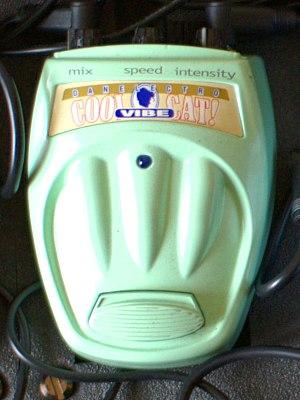
L'UniVibe est une pédale d'effet modulatrice de phase pour la guitare électrique, créé à la fin des années 1960 au Japon par Fumio Mieda, puis utilisée par de nombreux guitaristes tels que Jimi Hendrix, Robin Trower ou David Gilmour. Elle était destinée à émuler l'effet Doppler d'une Cabine Leslie dans un format plus compact. De nos jours, on la retrouve aussi bien sous la forme d'une pédale d'effet analogique, numérique, intégrée dans un multieffet ou bien dans une simulation logicielle.